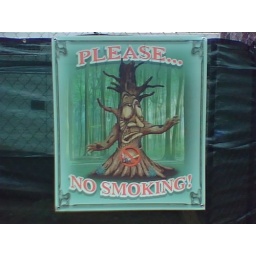
Sad tree is sad that you smoked in the forest